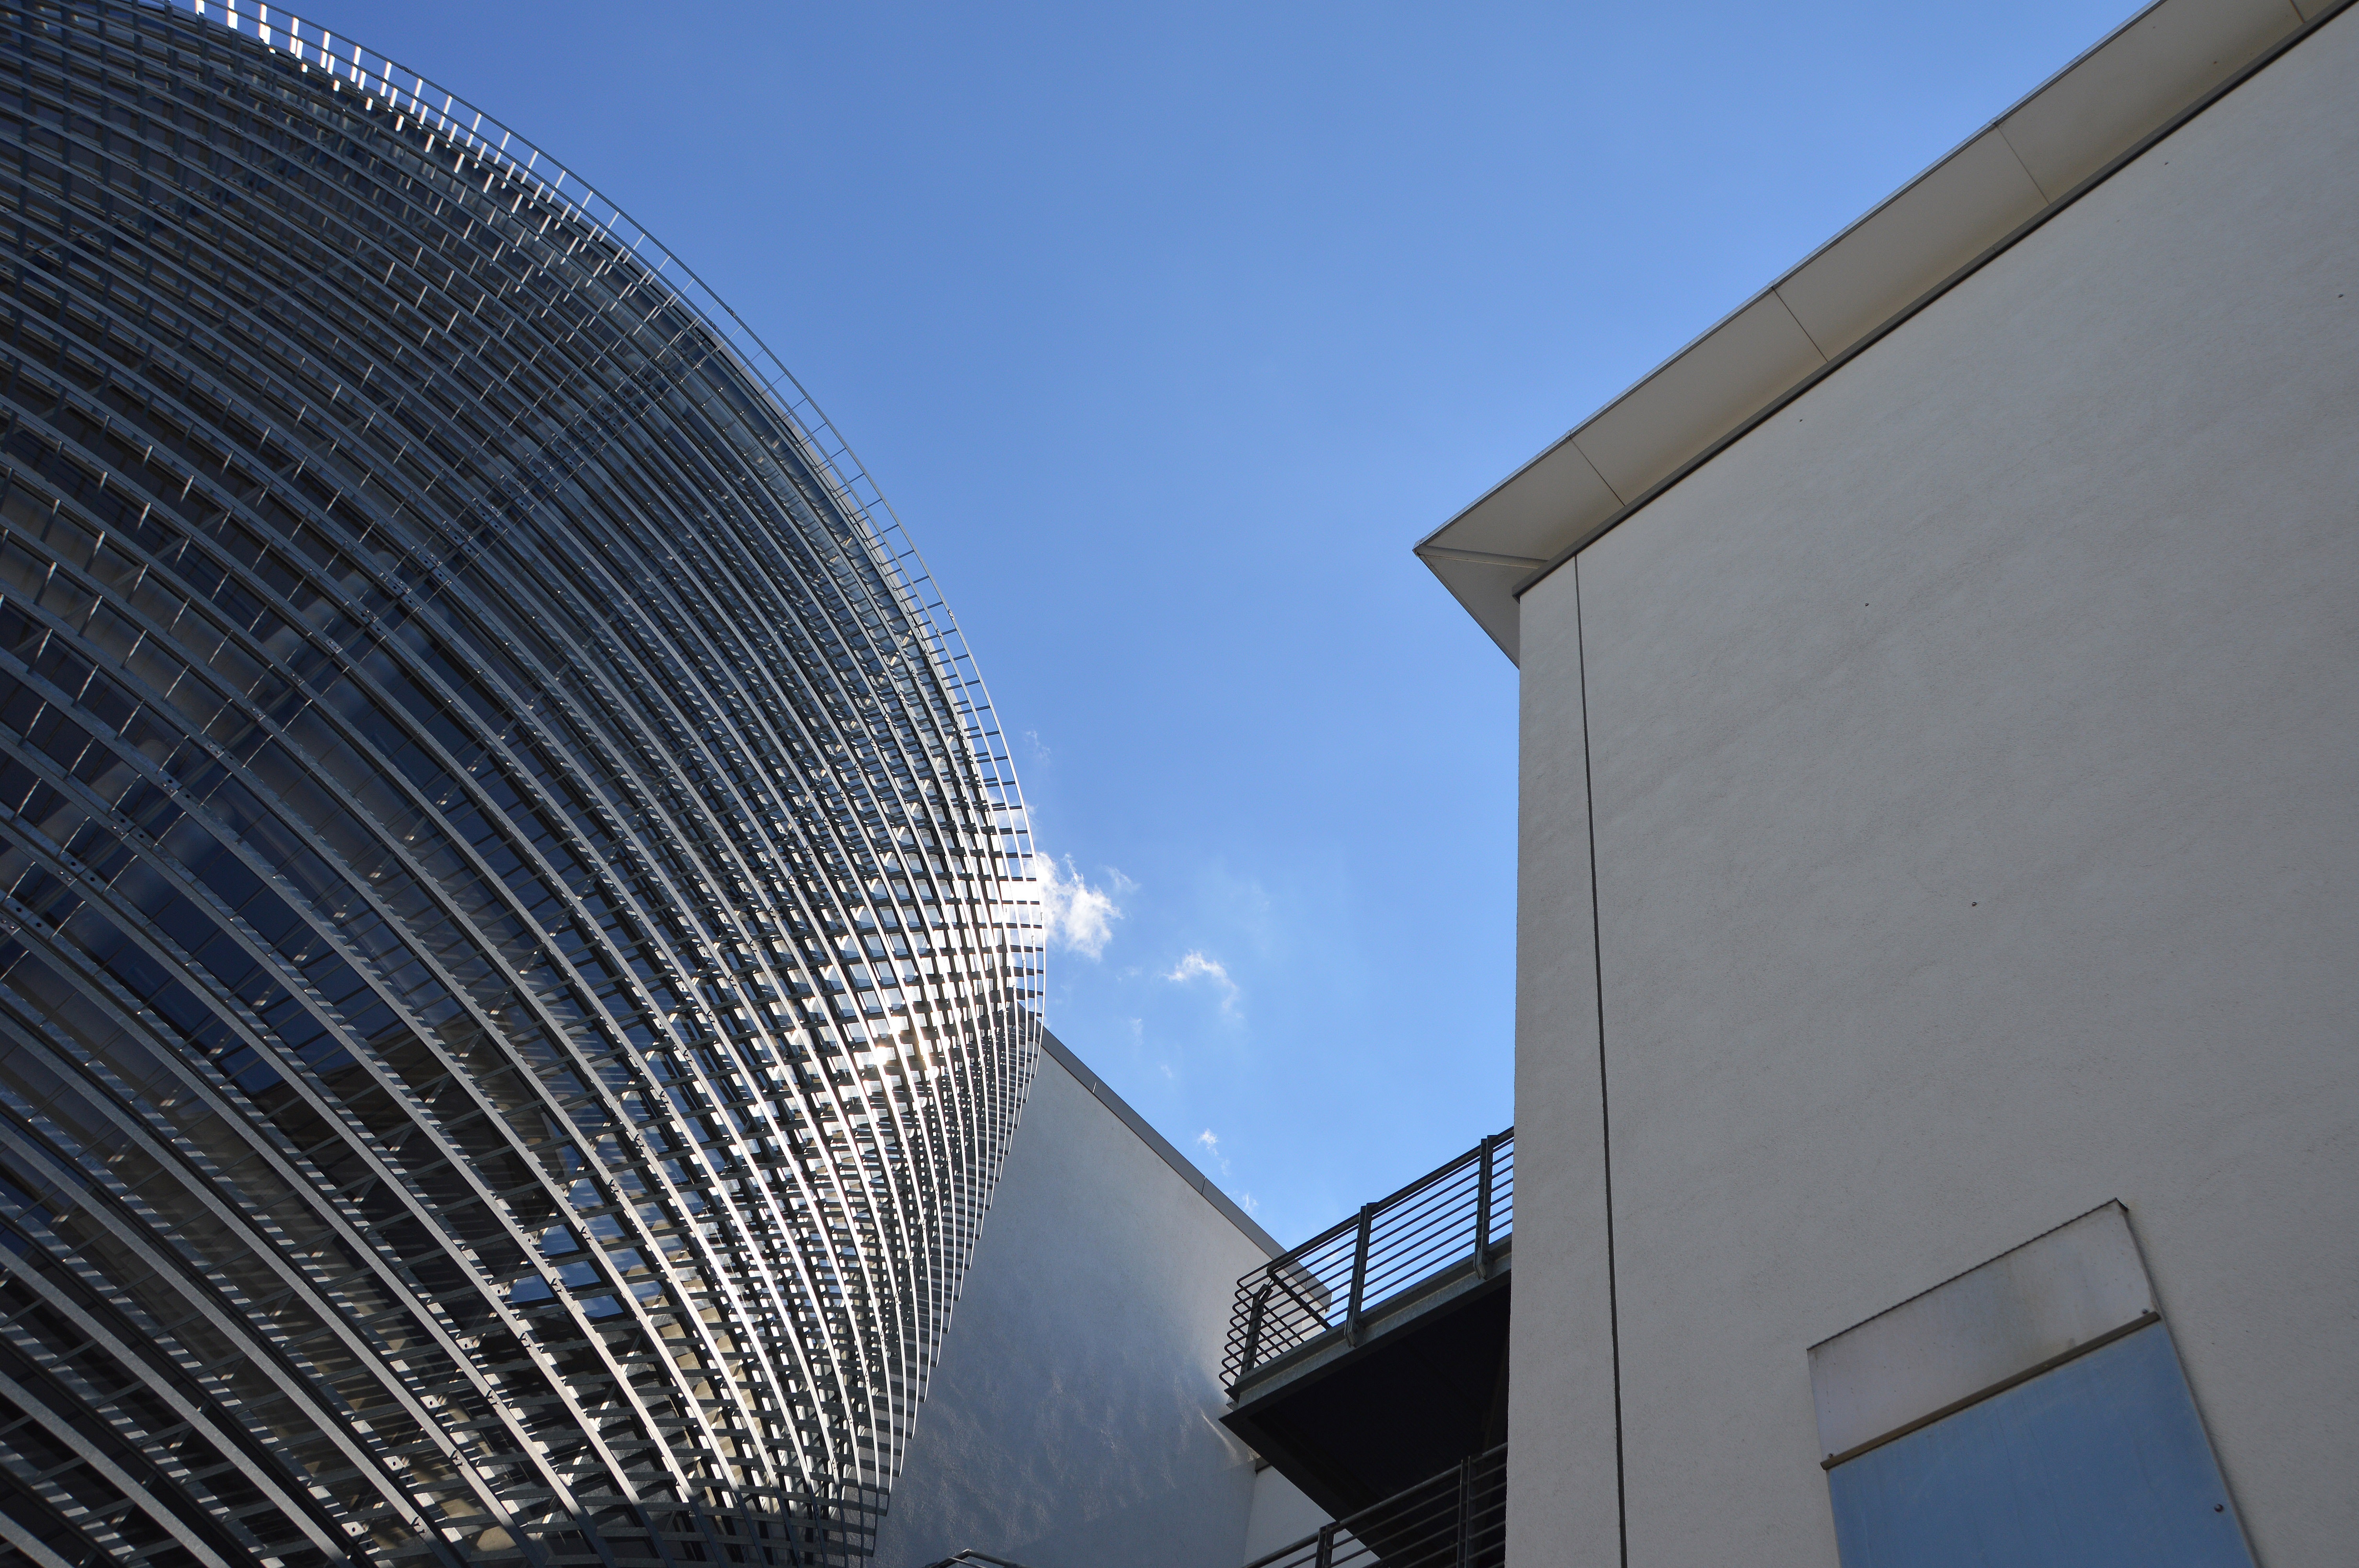
architecture, blue, daytime, sky, line, building, Material property, facade, headquarters, corporate headquarters, glass, daylighting, commercial building, tower, city